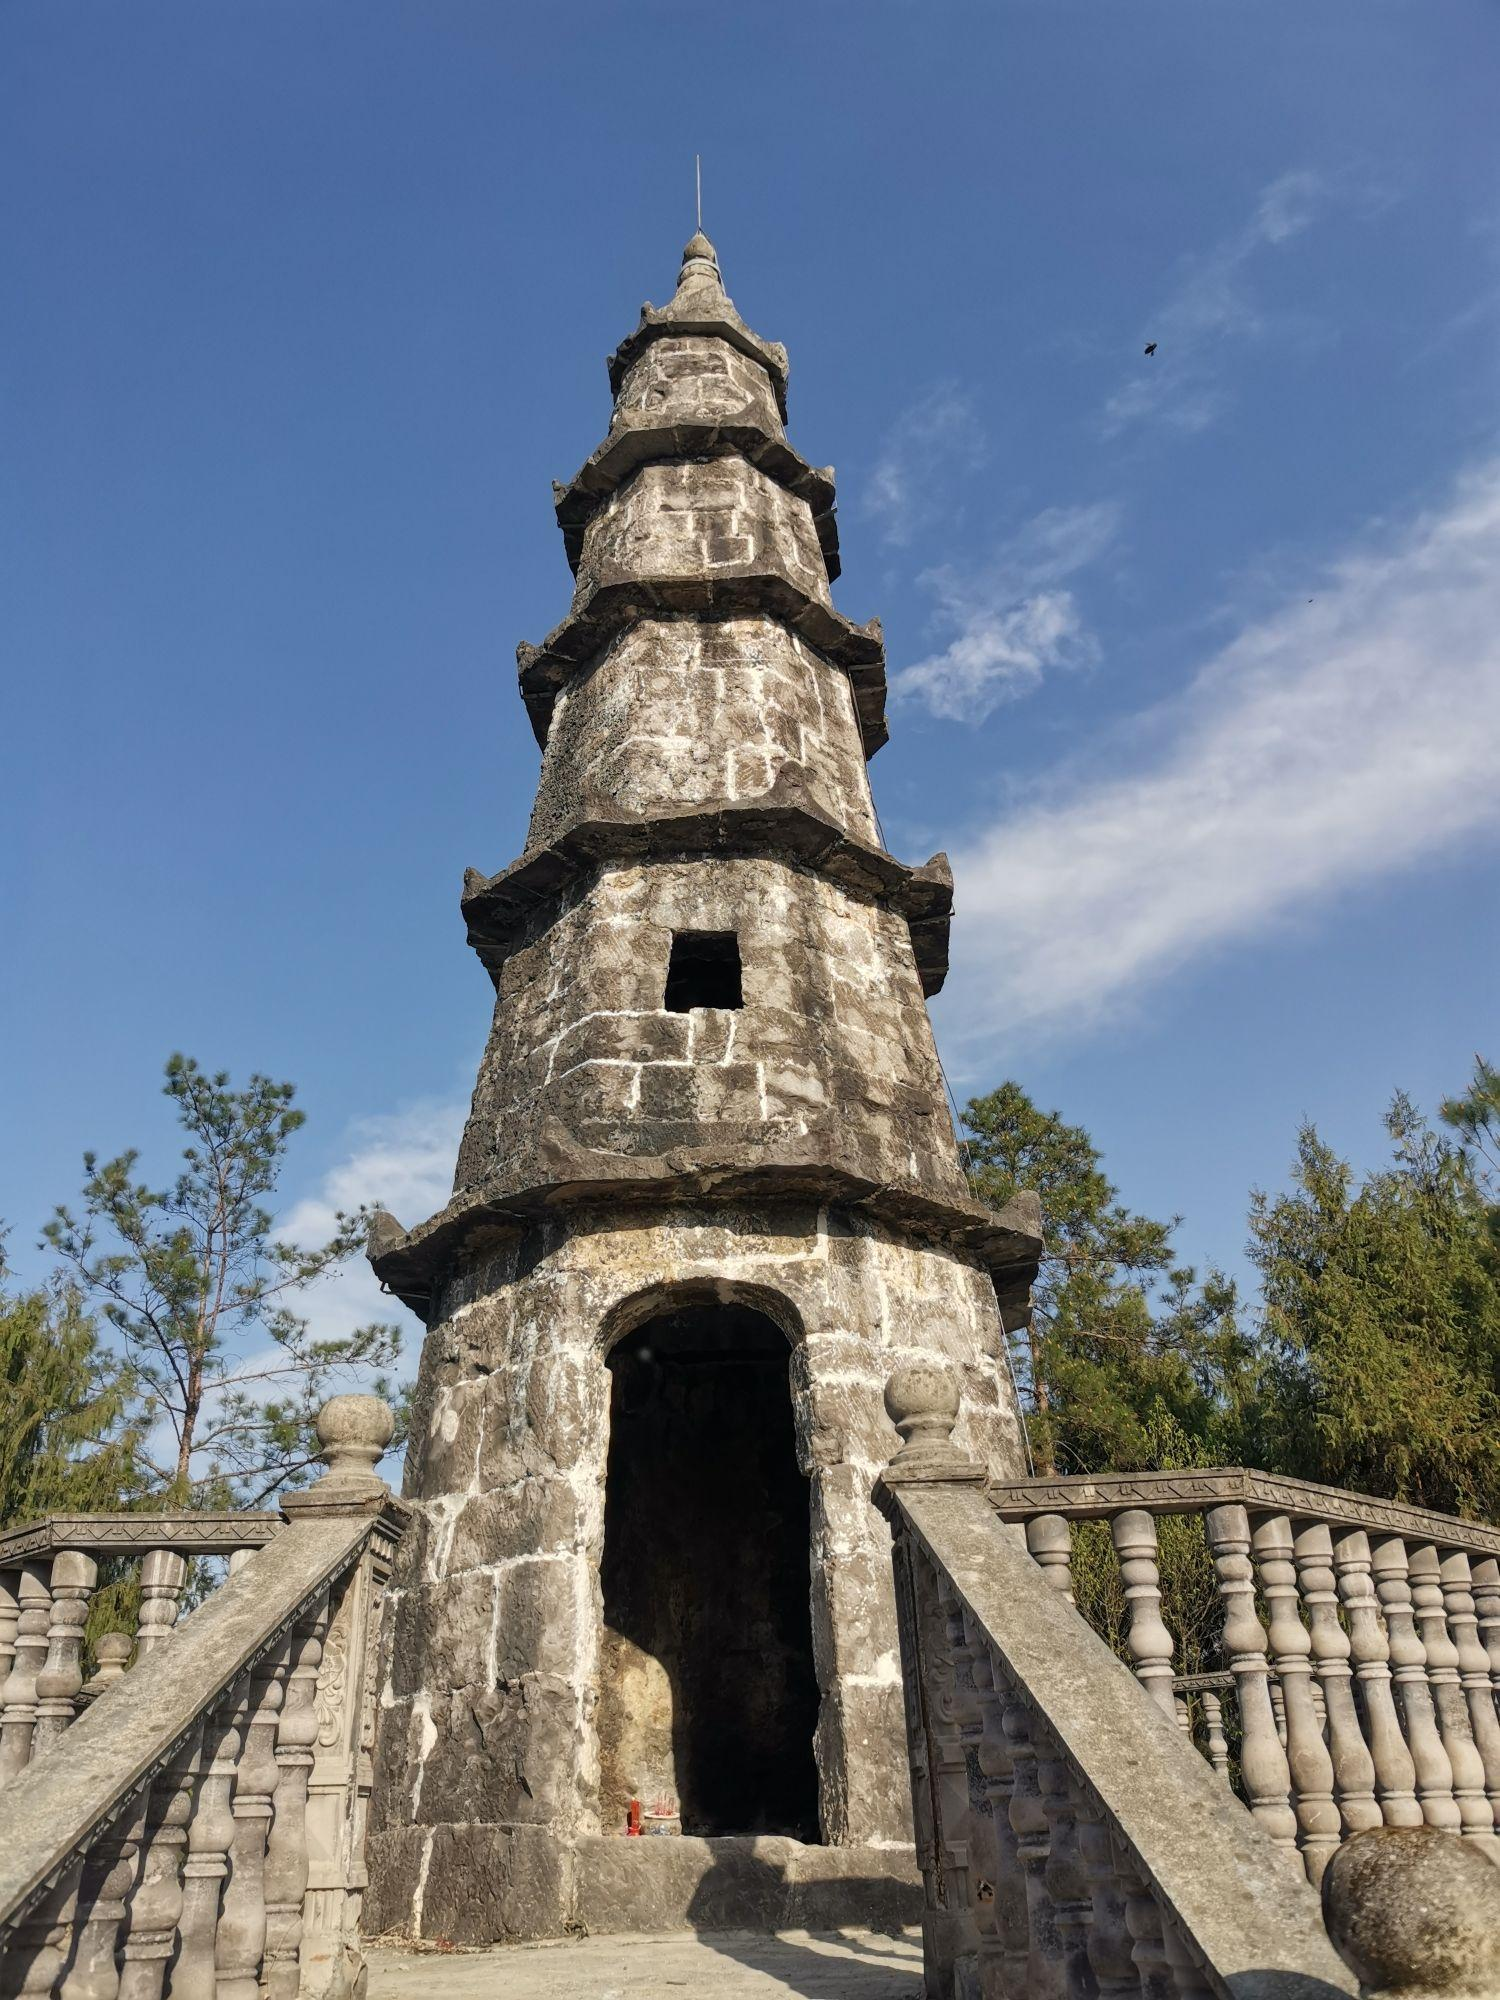
地标名称：建阳宝塔
所在城市：恩施土家族苗族自治州·建始县